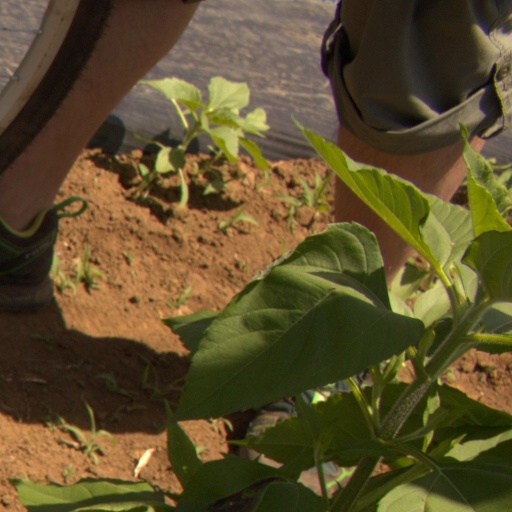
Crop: Jerusalem artichoke